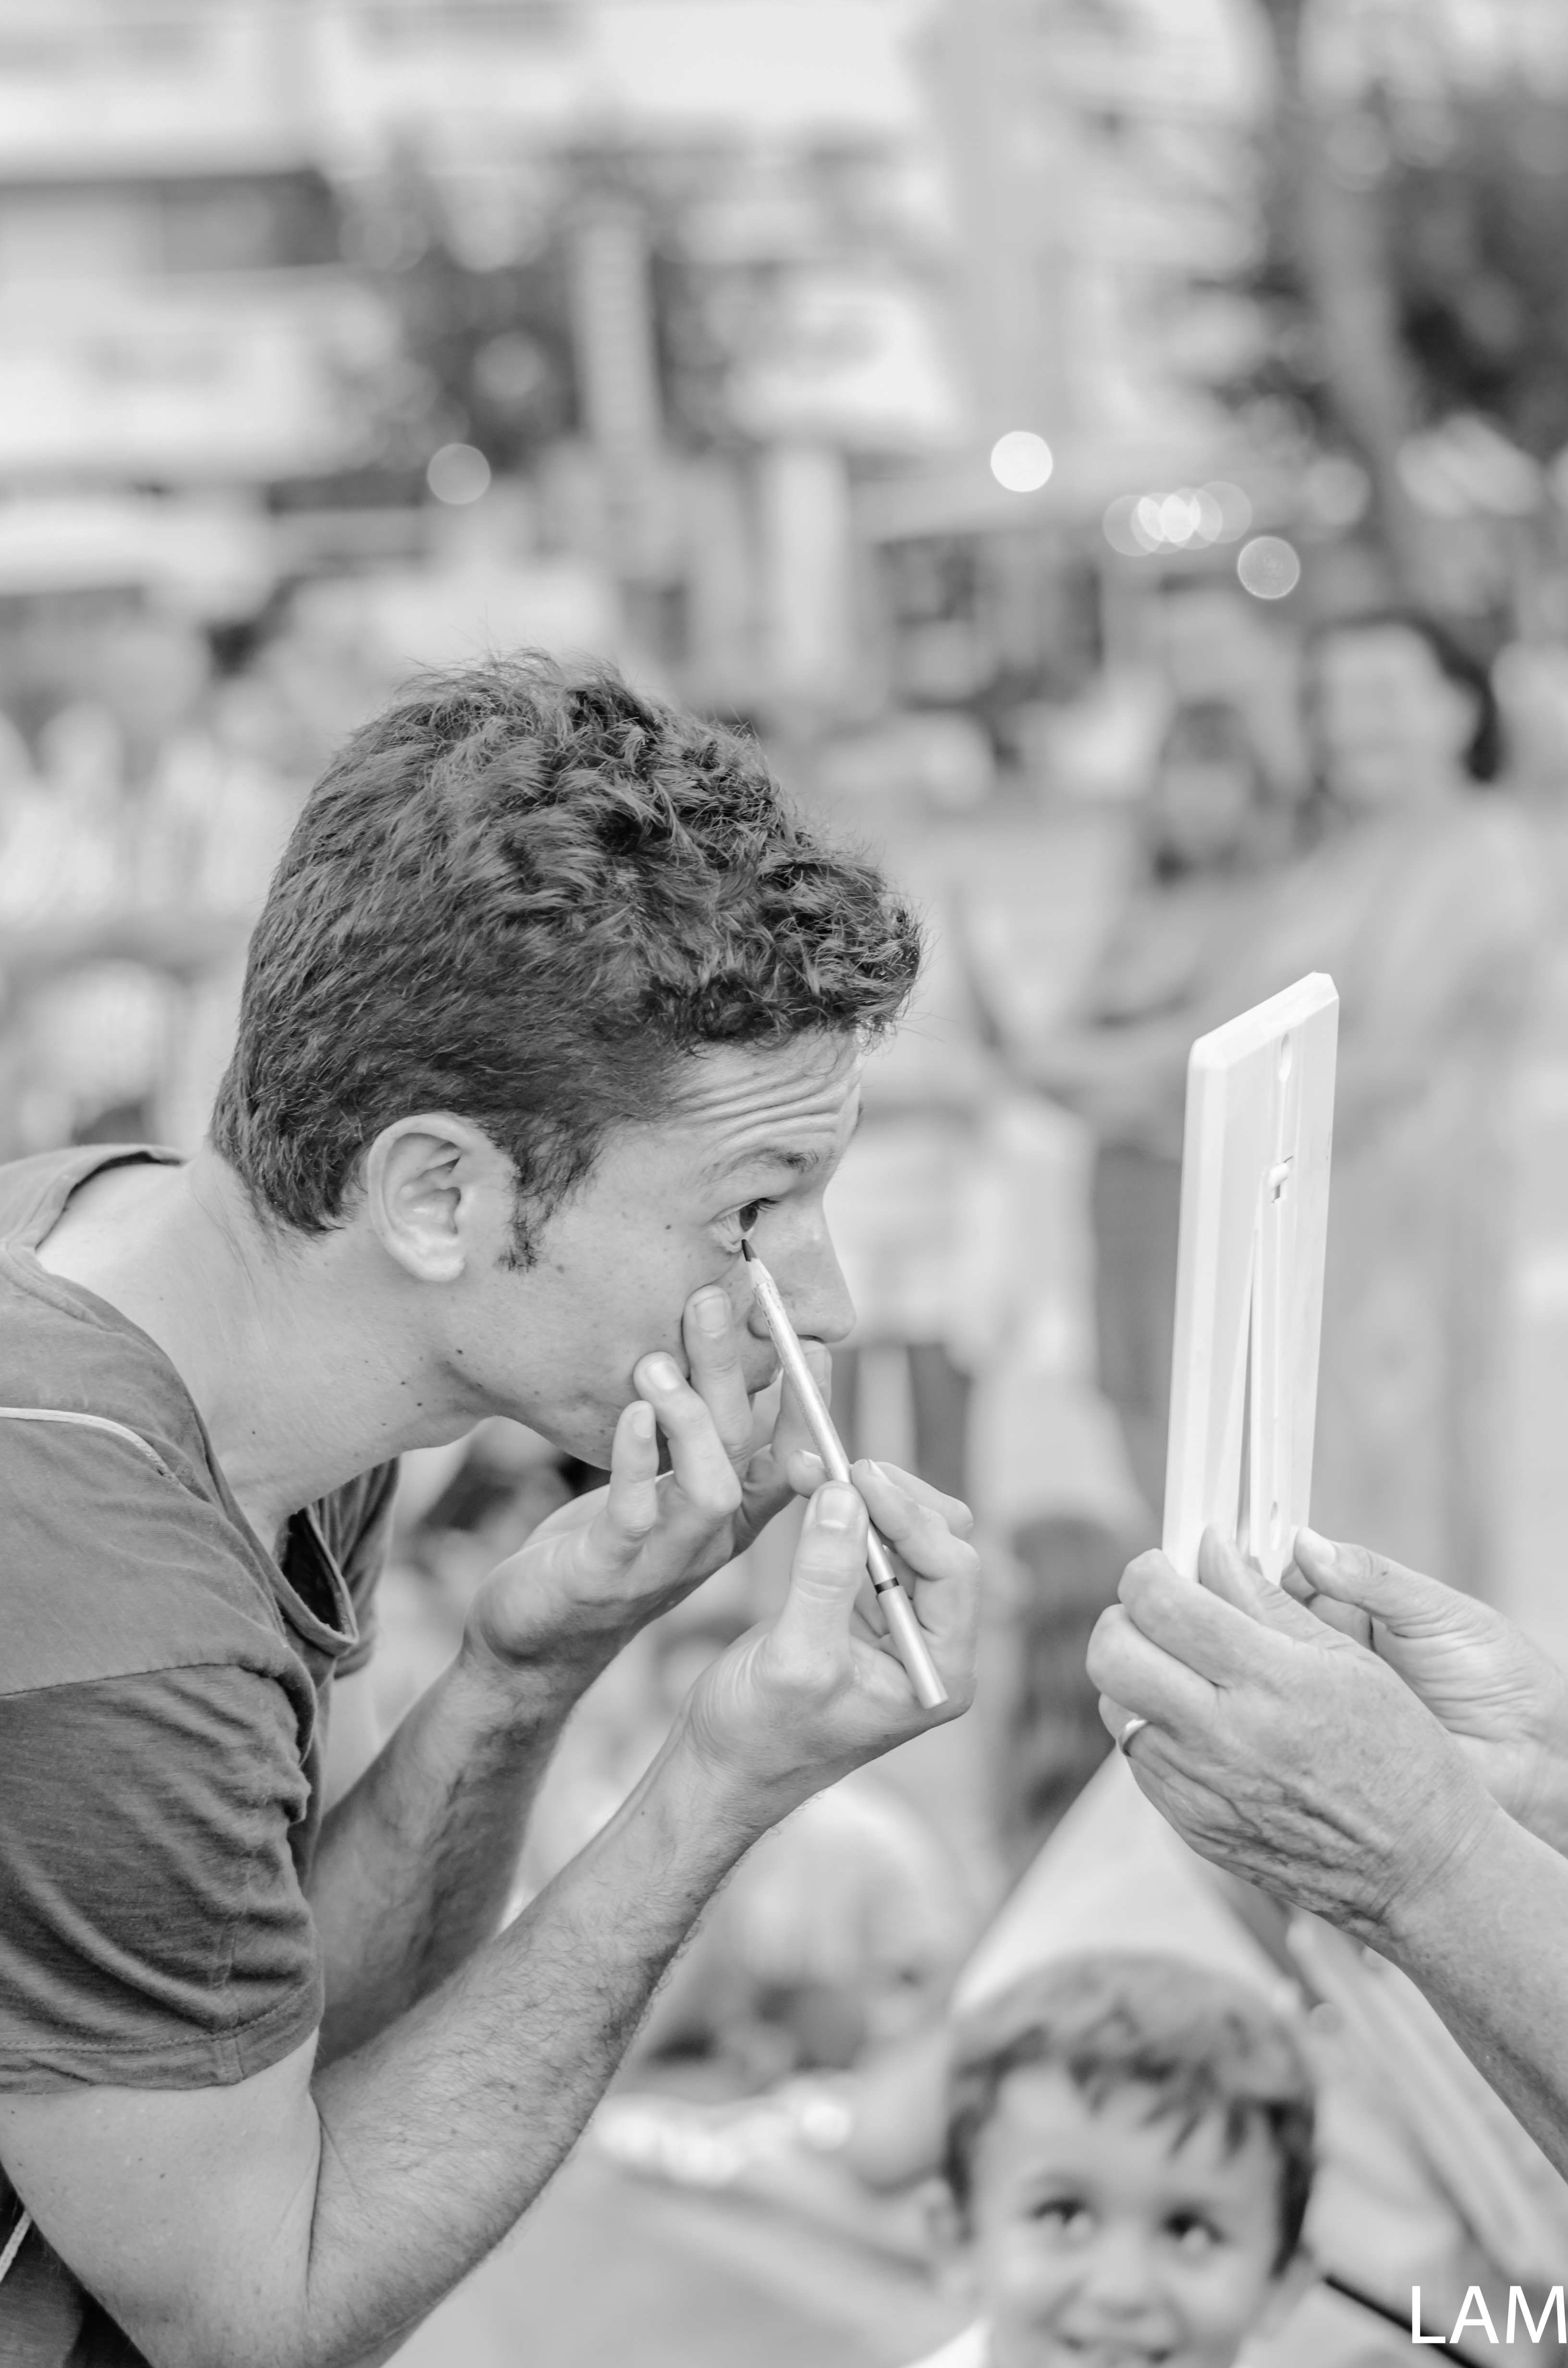
man, person, black and white, white, street, photography, kid, male, portrait, nikon, black, monochrome, bride, groom, streetphotography, bw, ceremony, candid, 50mm, photograph, theater, d7000, actor, salou, interaction, monochrome photography, portrait photography, human action